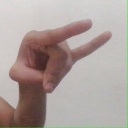
अक्षर: च